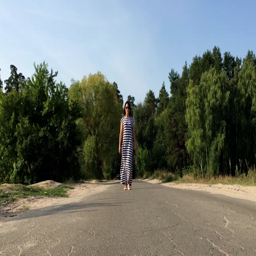
fashion show in the forest .